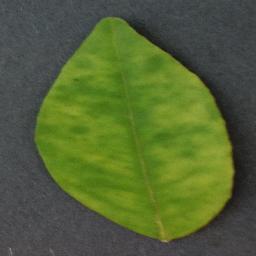
Label: Orange___Haunglongbing_(Citrus_greening)